Shire of Colac

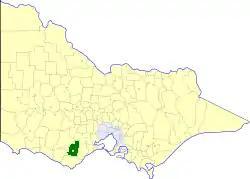
Location in Victoria

The Shire of Colac was a local government area about west-southwest of Melbourne, the state capital of Victoria, Australia. The shire covered an area of , and existed from 1859 until 1994.